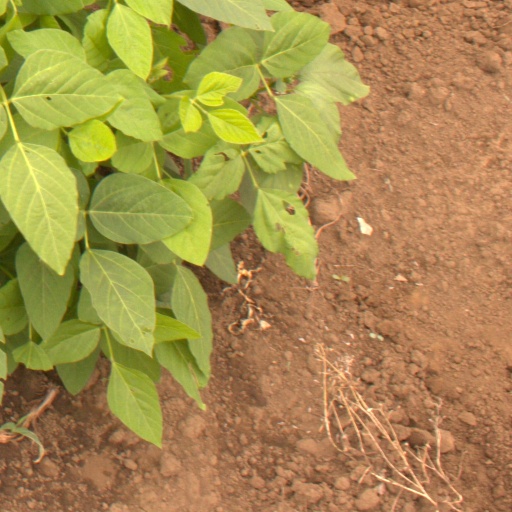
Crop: soybean